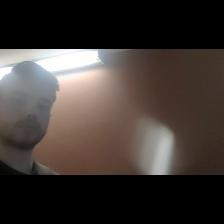
Label: Human